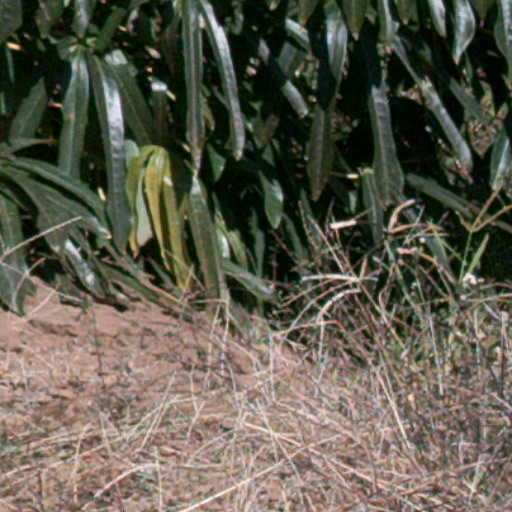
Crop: cassava